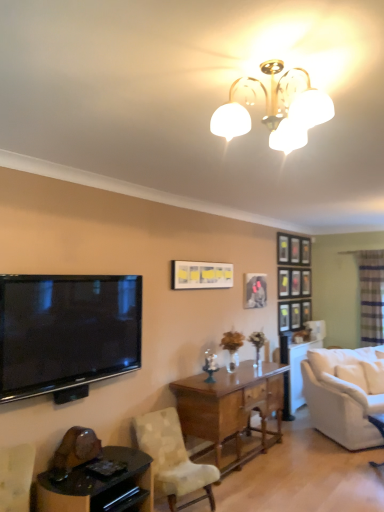
Question: In the image, there is a white fabric couch at right. Find a few locations in the free space in front of white fabric couch at right. Your answer should be formatted as a list of tuples, i.e. [(x1, y1)], where each tuple contains the x and y coordinates of a point satisfying the conditions above. The coordinates should be between 0 and 1, indicating the normalized pixel locations of the points in the image.
Answer: [(0.910, 0.925)]